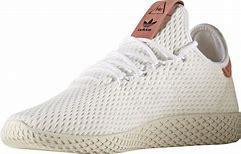
Brand: Adidas
Model: PW Tennis HU